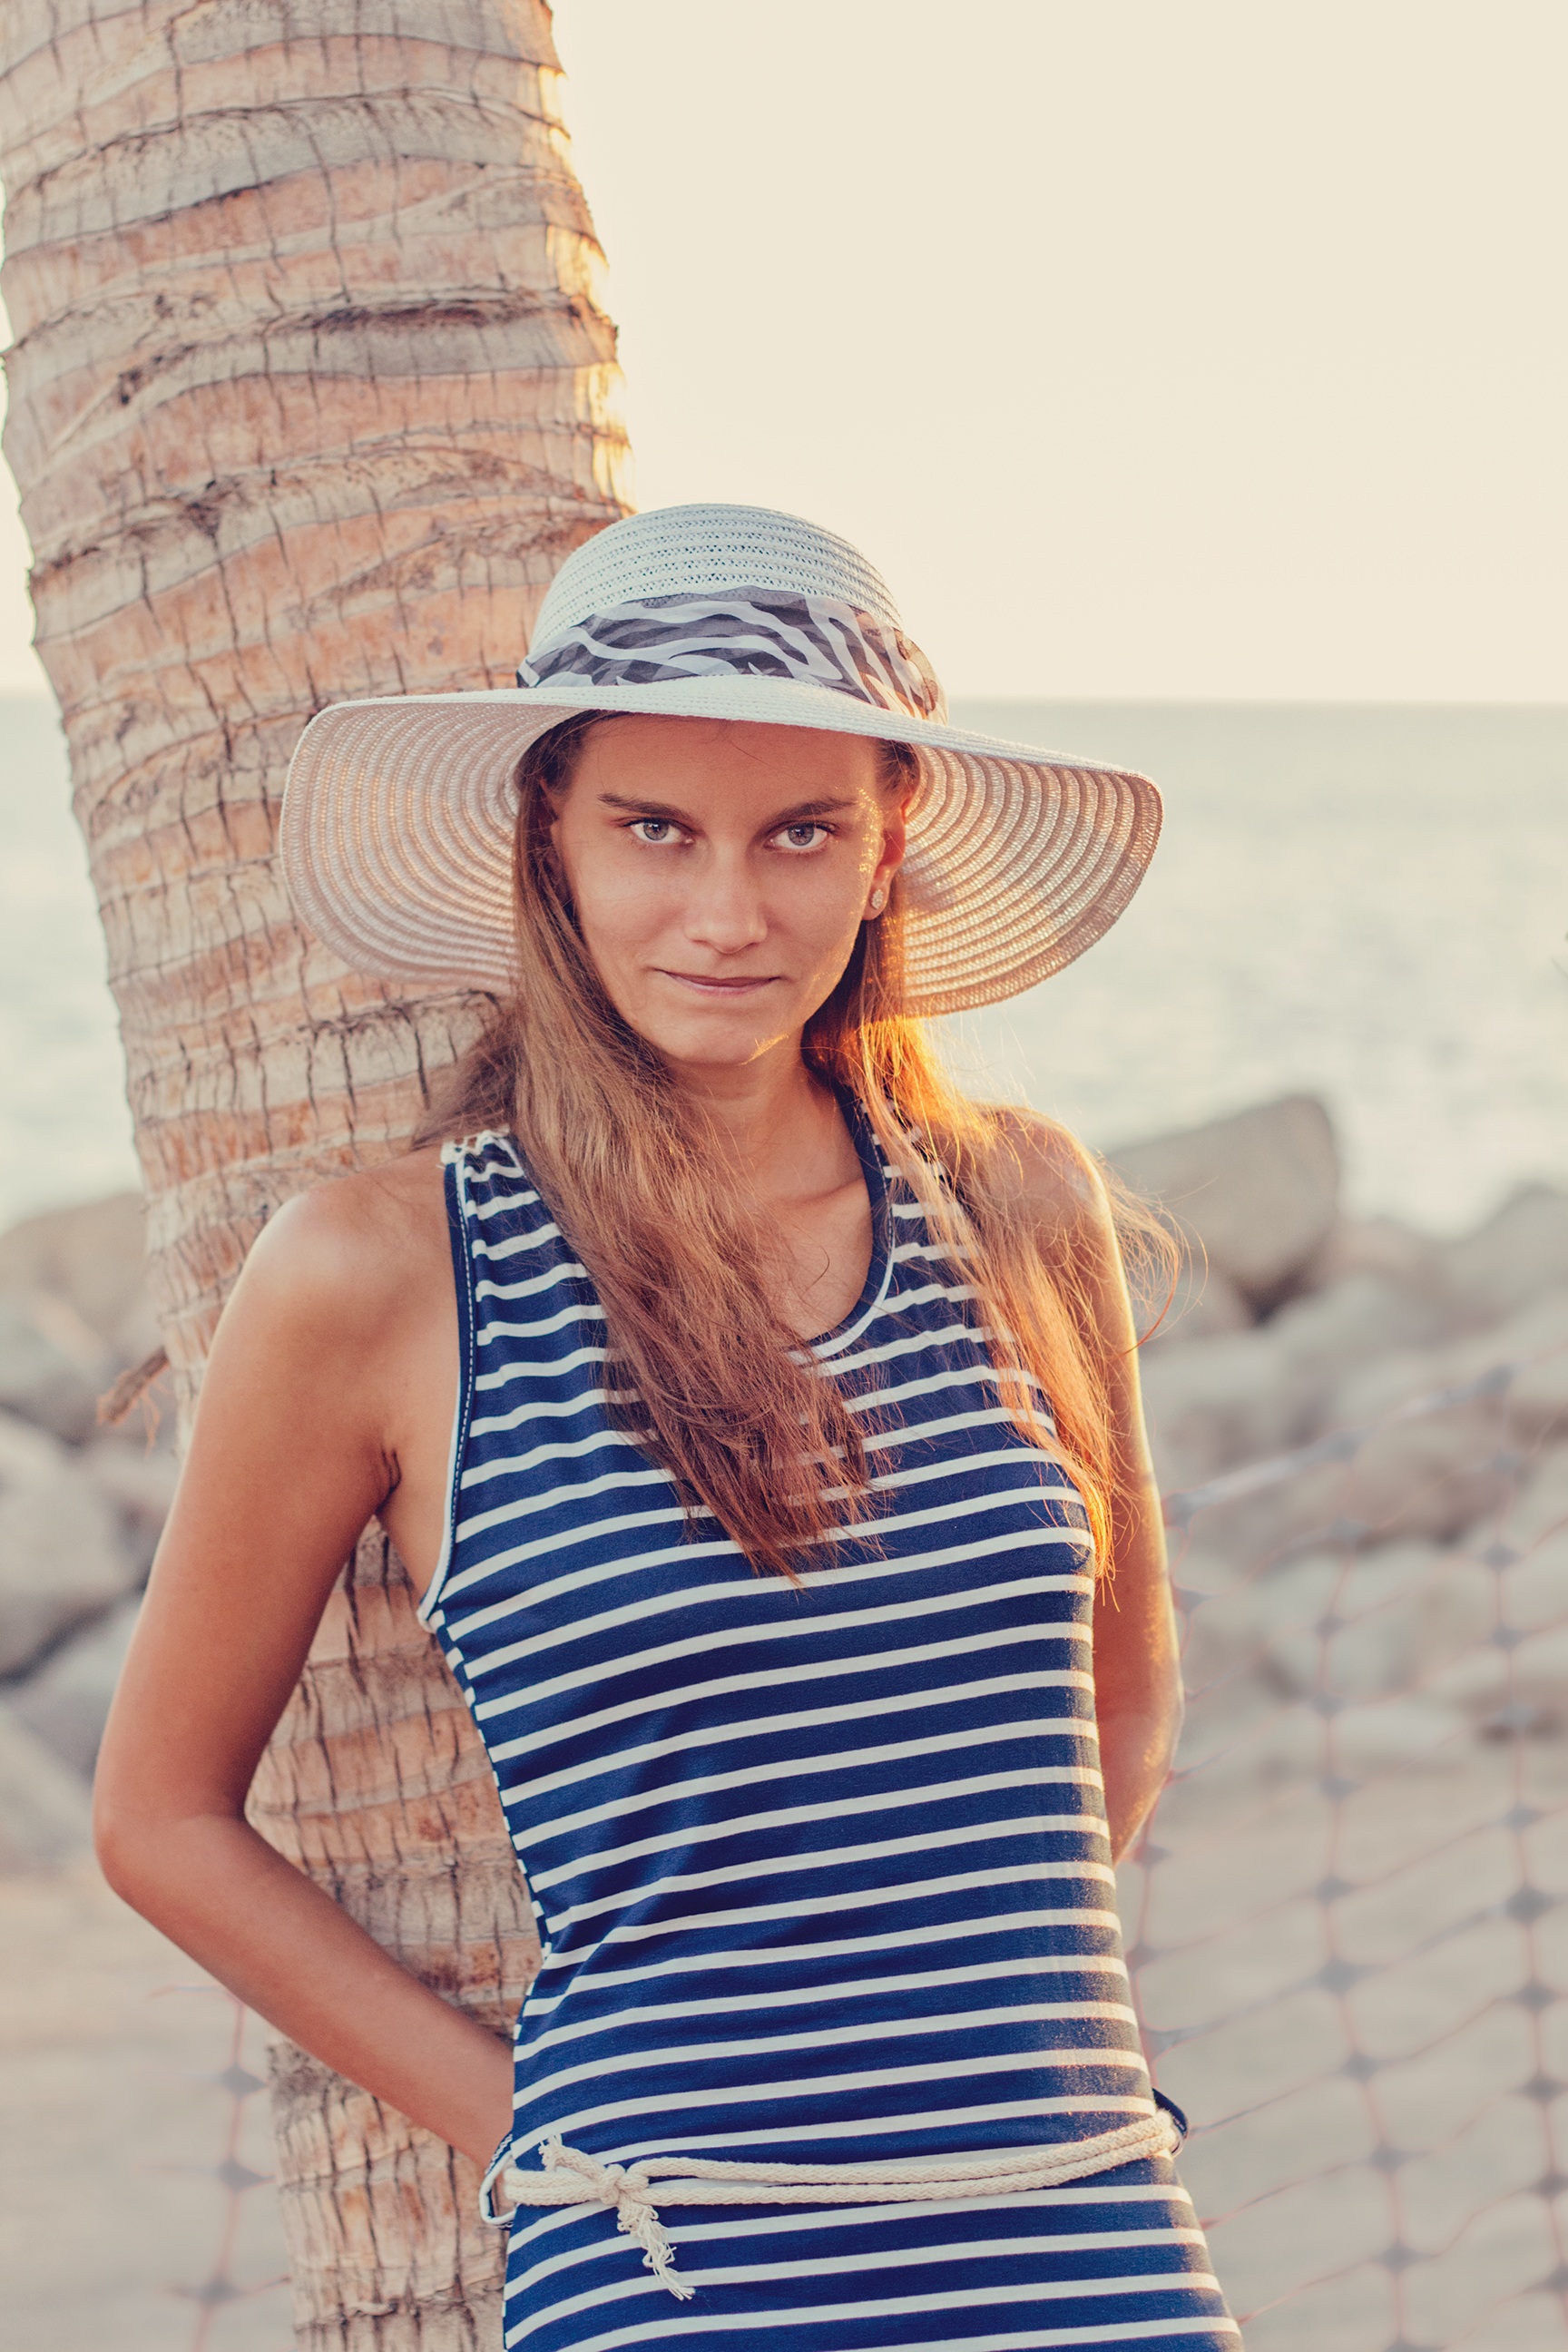
beach, sea, photography, palm tree, summer, portrait, model, spring, holiday, hat, fashion, clothing, swimwear, dress, glasses, cap, beauty, gran canaria, young woman, canary islands, blue dress, photo shoot, portrait photography, striped dress